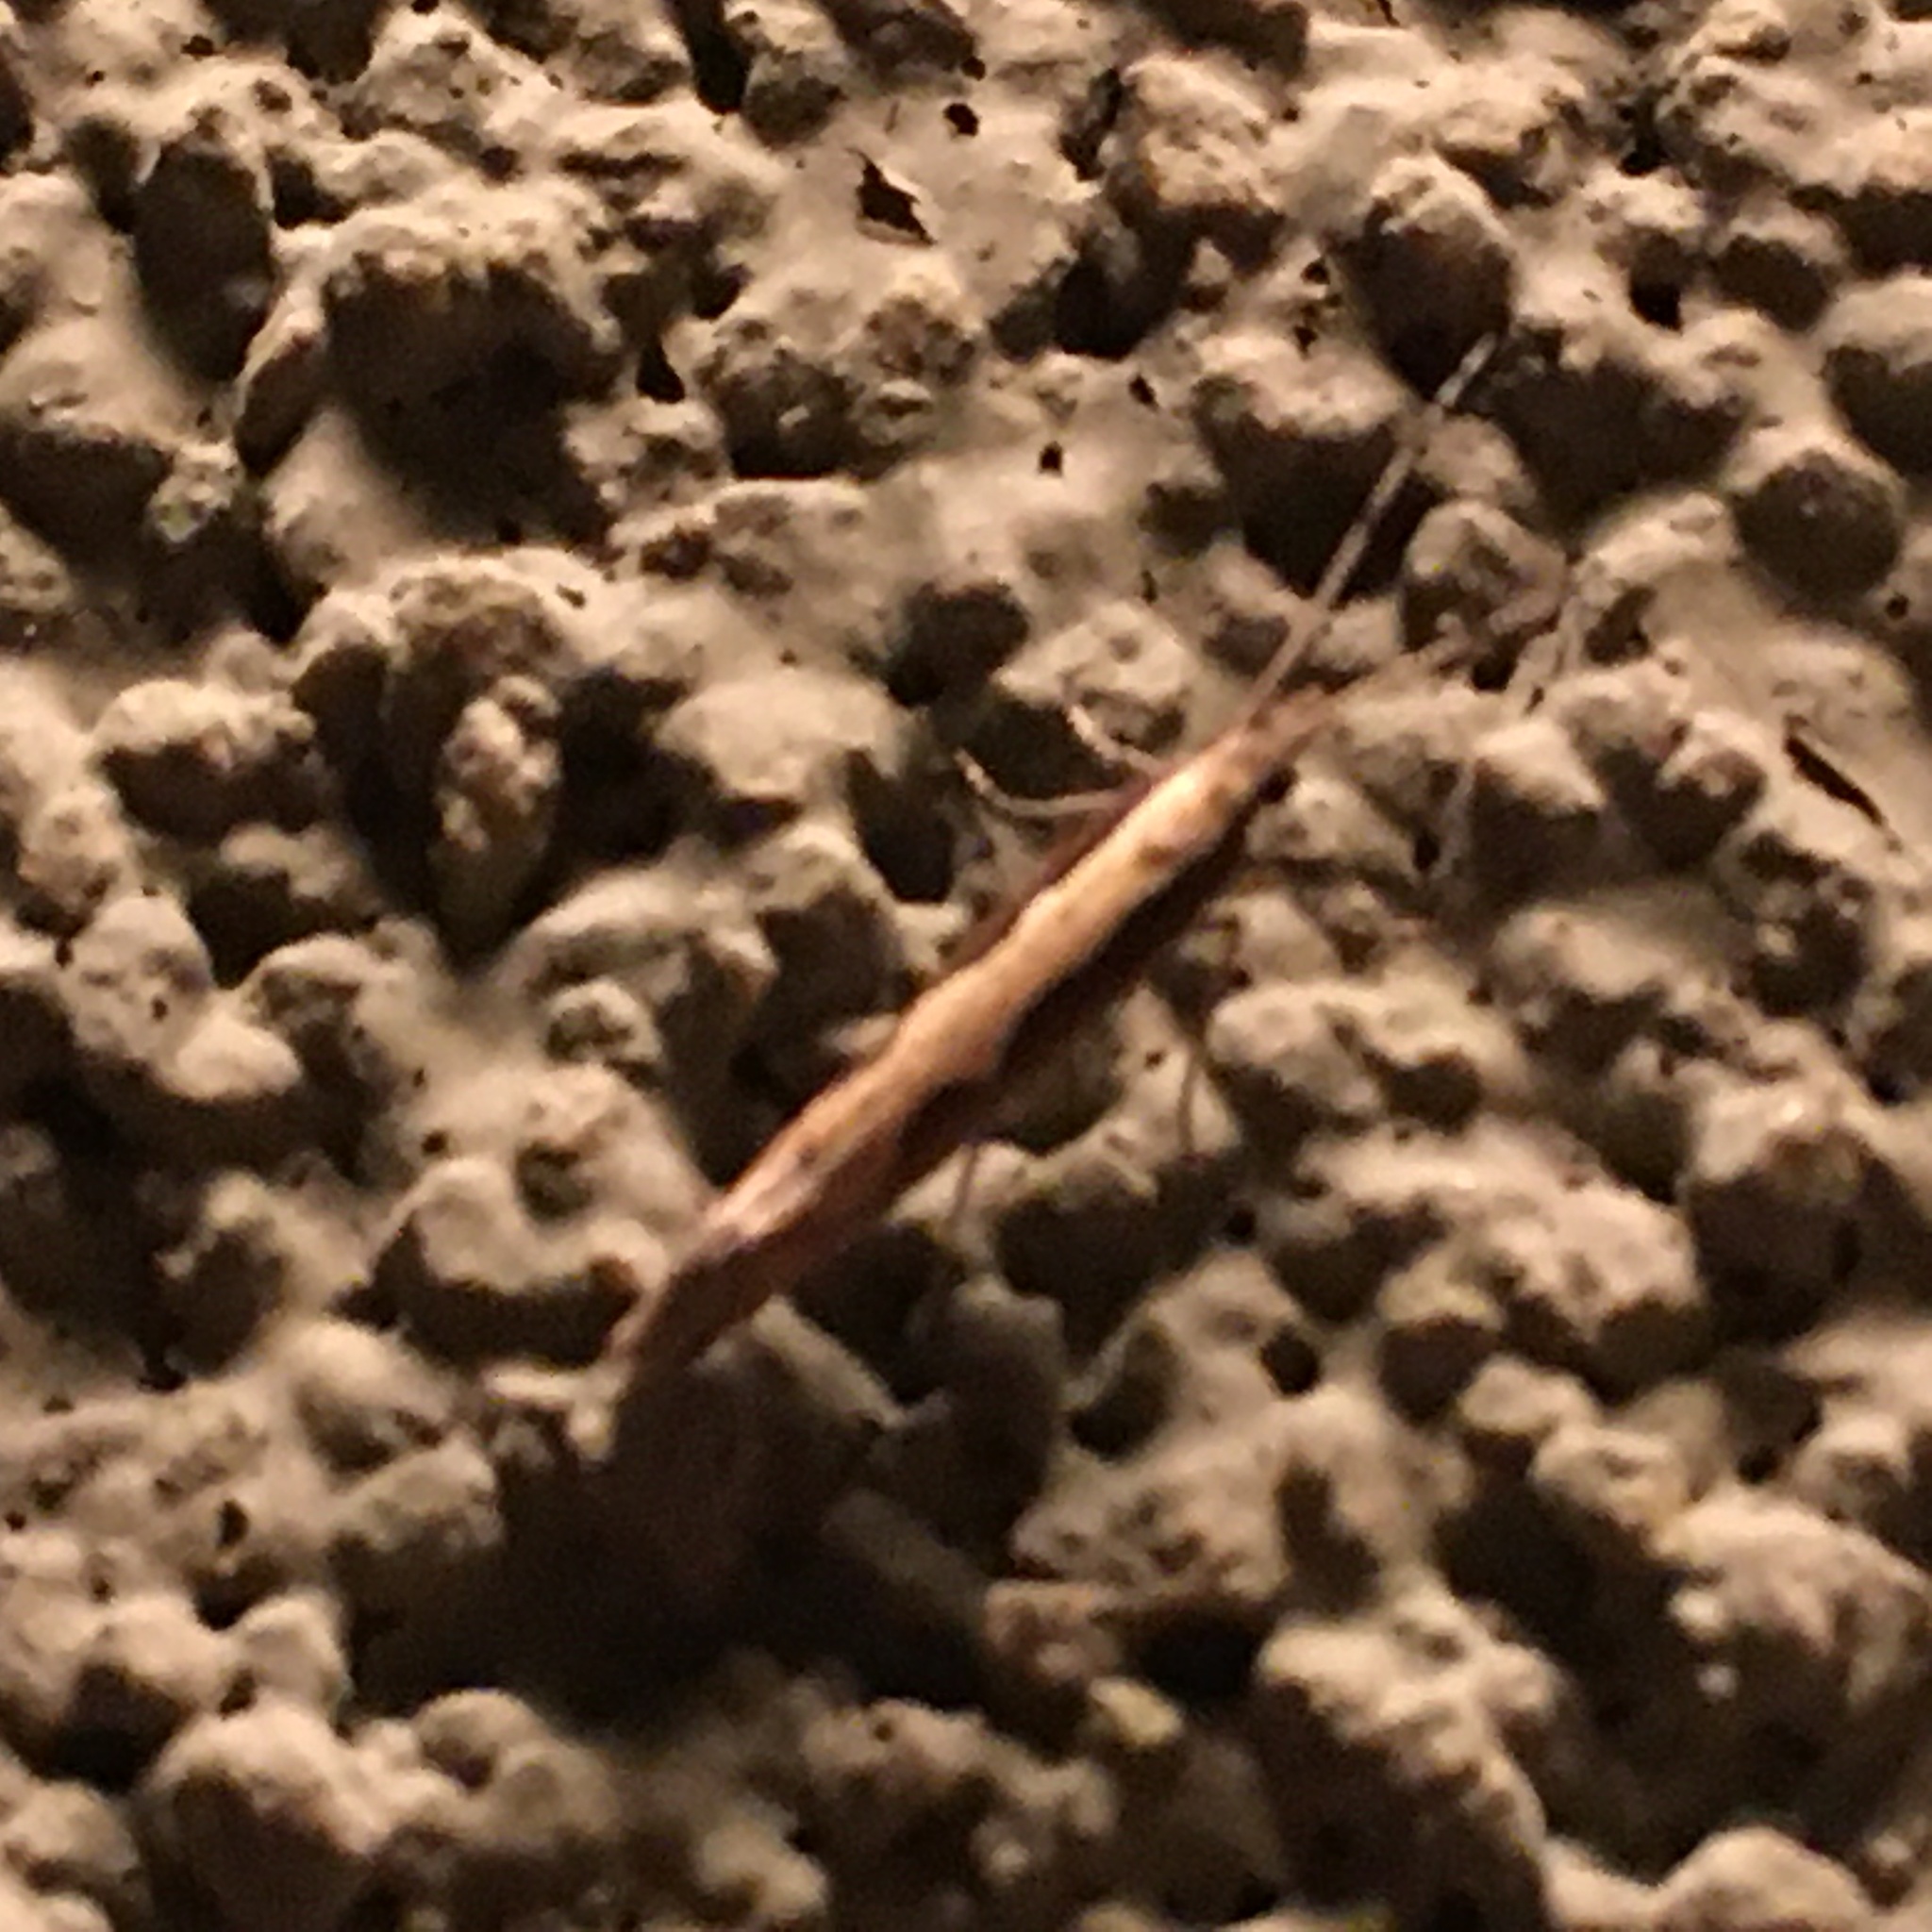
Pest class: diamondback_moth